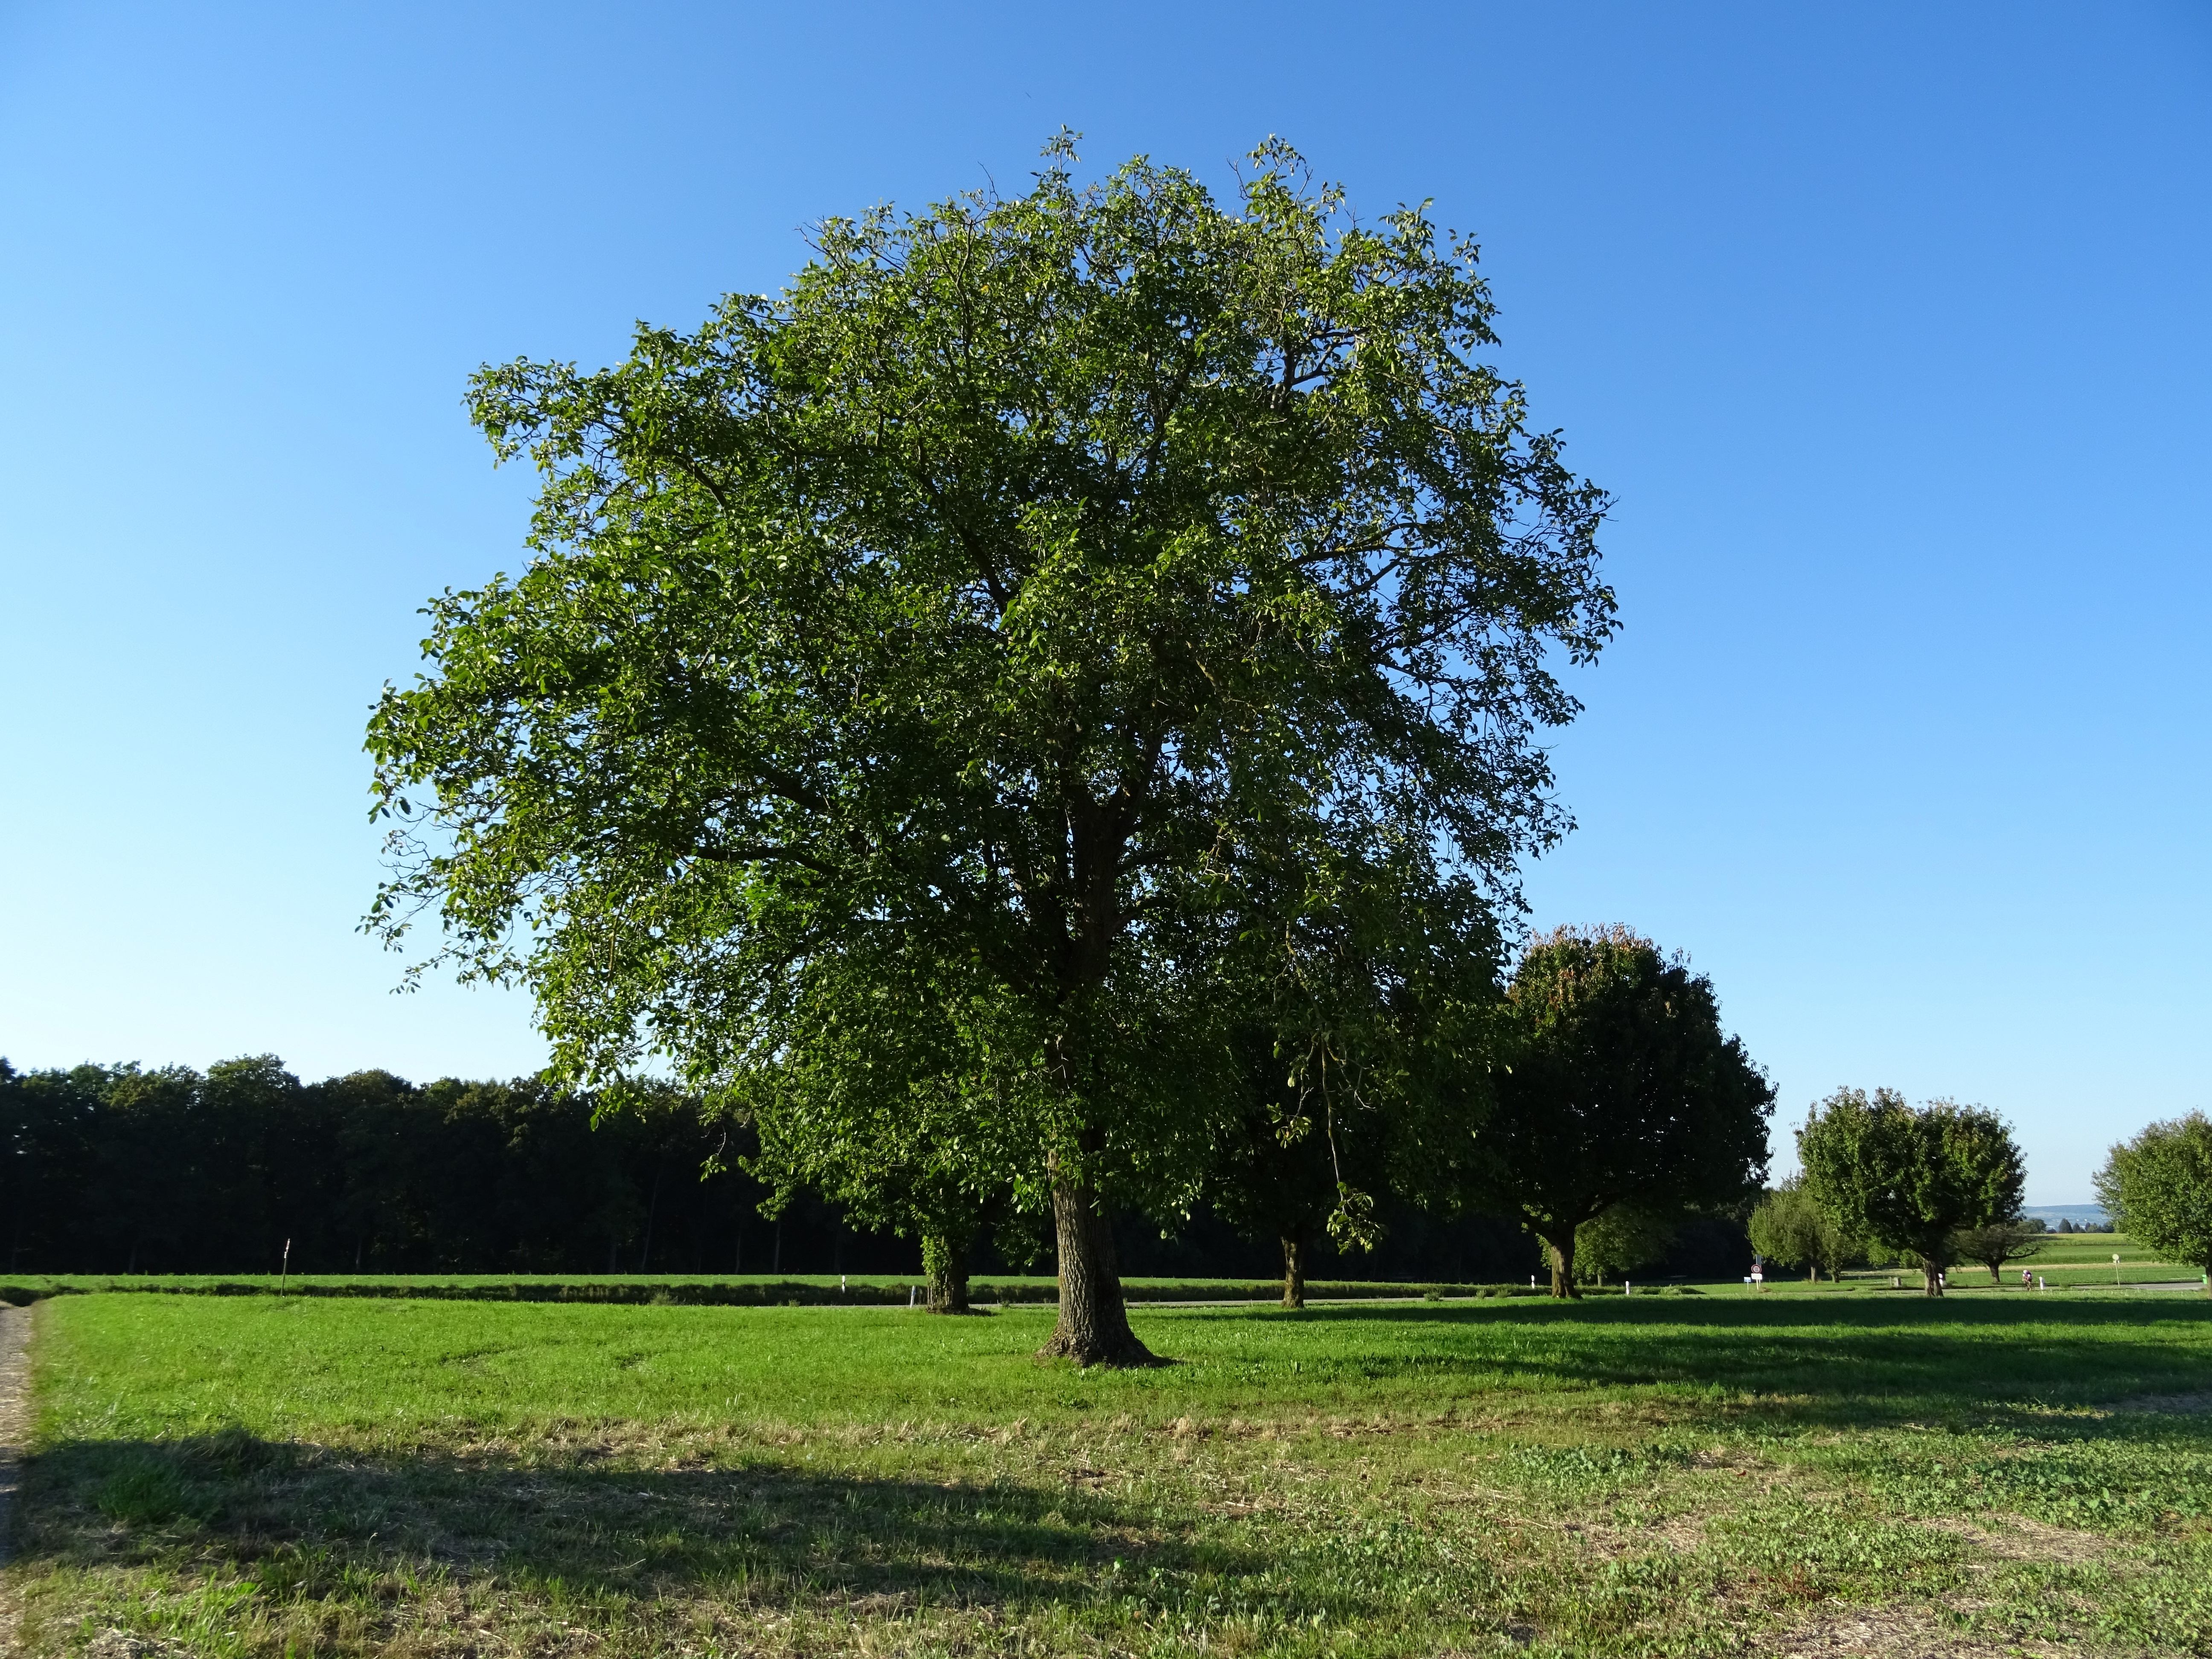
landscape, tree, nature, forest, grass, plant, sky, field, lawn, meadow, leaf, hill, flower, summer, clear, log, green, pasture, park, shadow, blue, crown, stubble, grassland, shrub, oak, ecosystem, partly cloudy, rural area, green leaves, flowering plant, woody plant, land plant